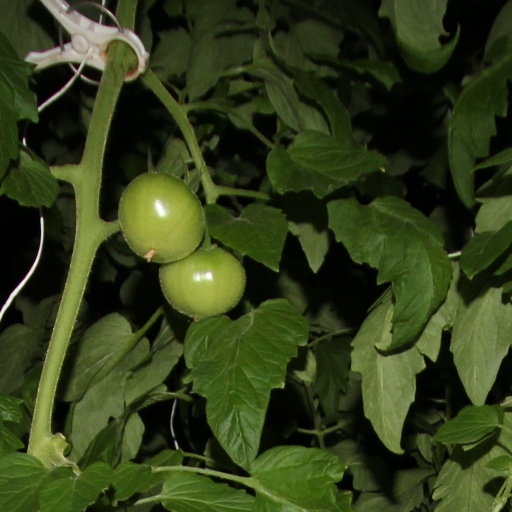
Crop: tomato